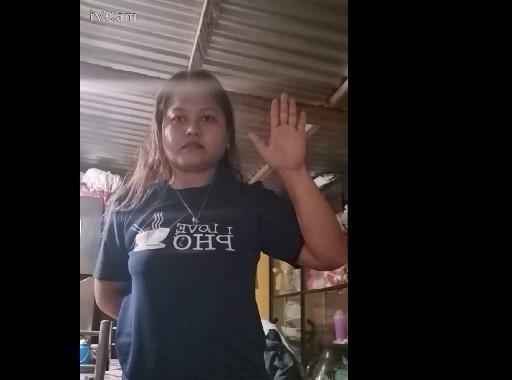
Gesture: stop